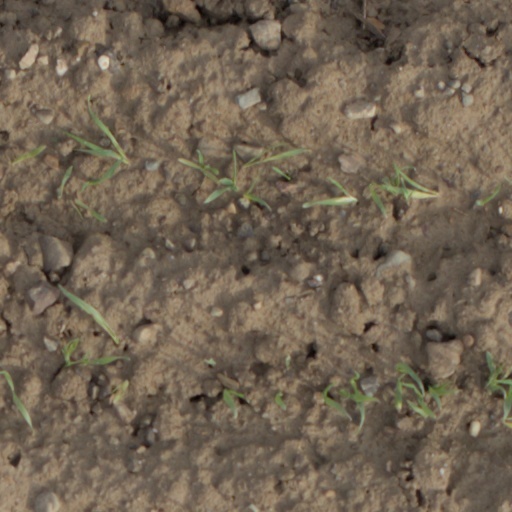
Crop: wheat